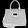
Label: Bag